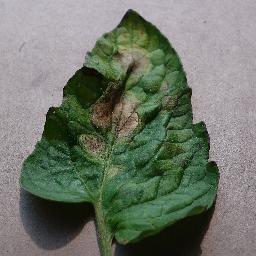
Label: Tomato___Late_blight